The Million Peso Money Drop

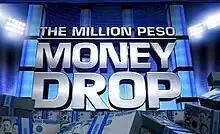
Title card

The Million Peso Money Drop is a Philippine television game show broadcast by TV5. The show is based on the original UK series "The Million Pound Drop Live". Hosted by Vic Sotto, It aired from October 14, 2012 to February 17, 2013, replacing "Who Wants to Be a Millionaire?" and was replaced by "Sine Ko 5ingko". The show aired every Sundays, 8:30 pm (UTC+8).